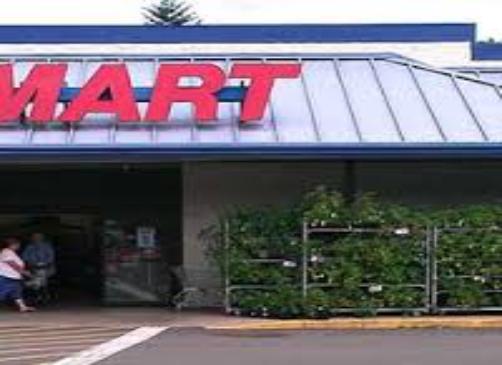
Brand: Bi-Mart
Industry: Transportation